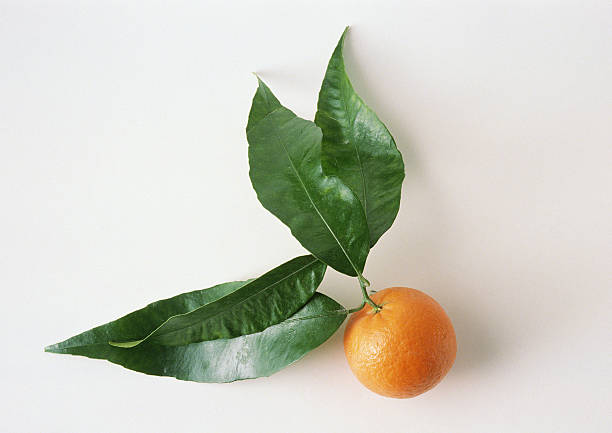
Label: mandarine